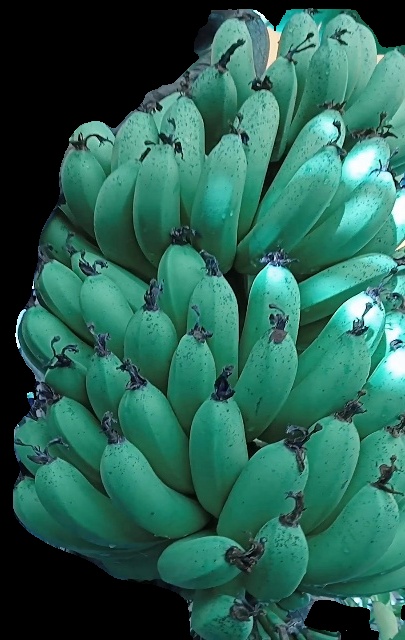
Variety: pachbale
Grade: grade1